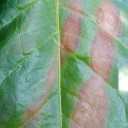
Label: Phoma